Place du Portage

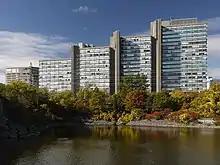

Place du Portage III consists of 6 connected towers of different heights, spanning both sides of Boulevard Maisonneuve, with an approximate gross surface area of , making it the largest of the 4 phases. The tallest section is 18 floors above grade with another 5 below-grade levels. It was completed in 1978.